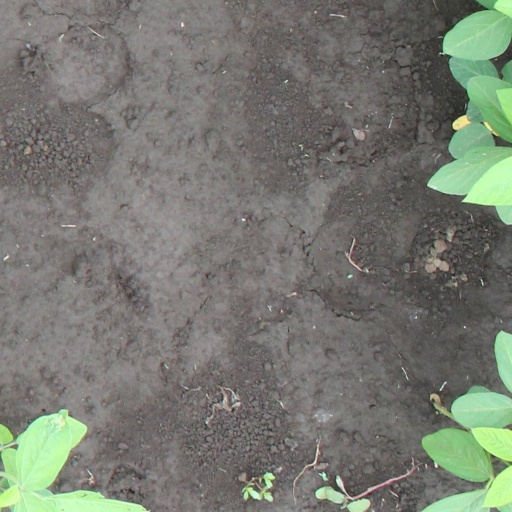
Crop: soybean